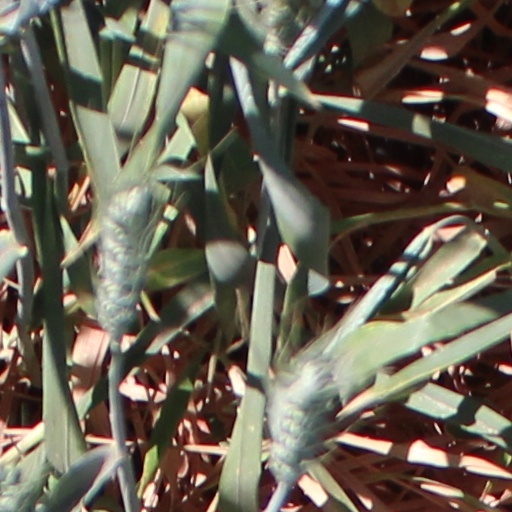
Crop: wheat